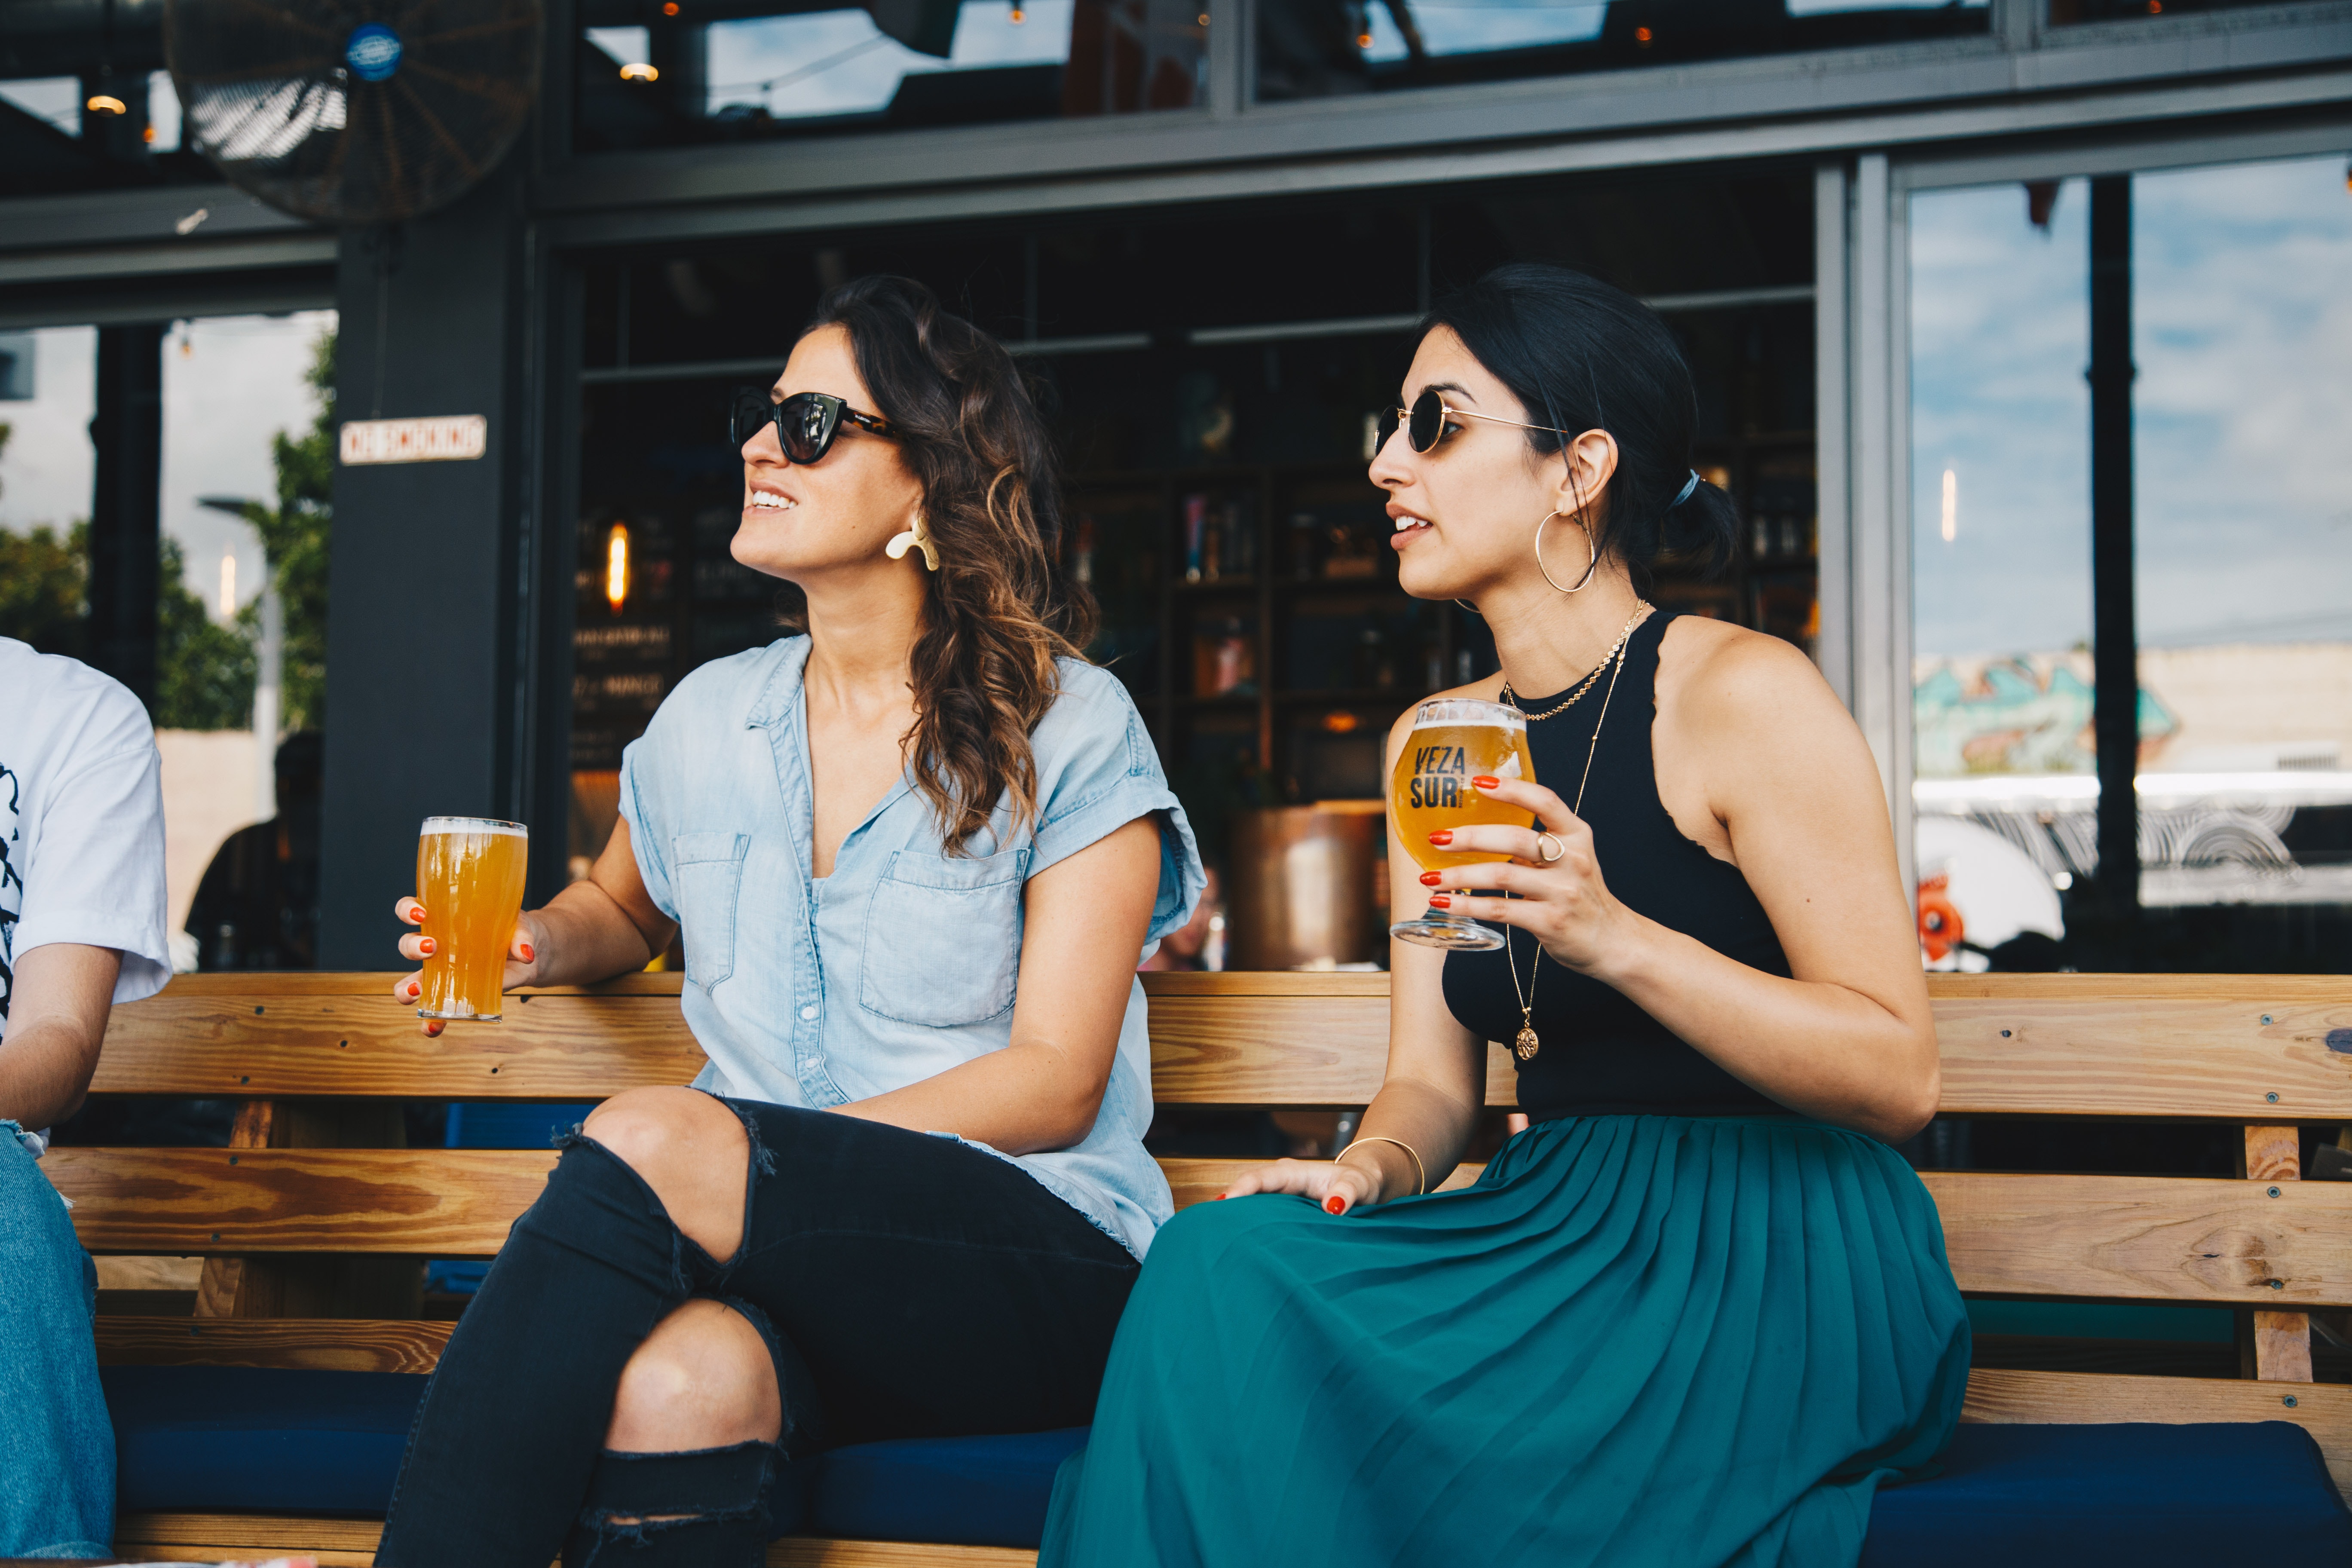
blue, yellow, snapshot, fashion, summer, vacation, sitting, drink, leisure, event, restaurant, photography, eyewear, brunch, eating, food, conversation, drinking, party, beer, tourism